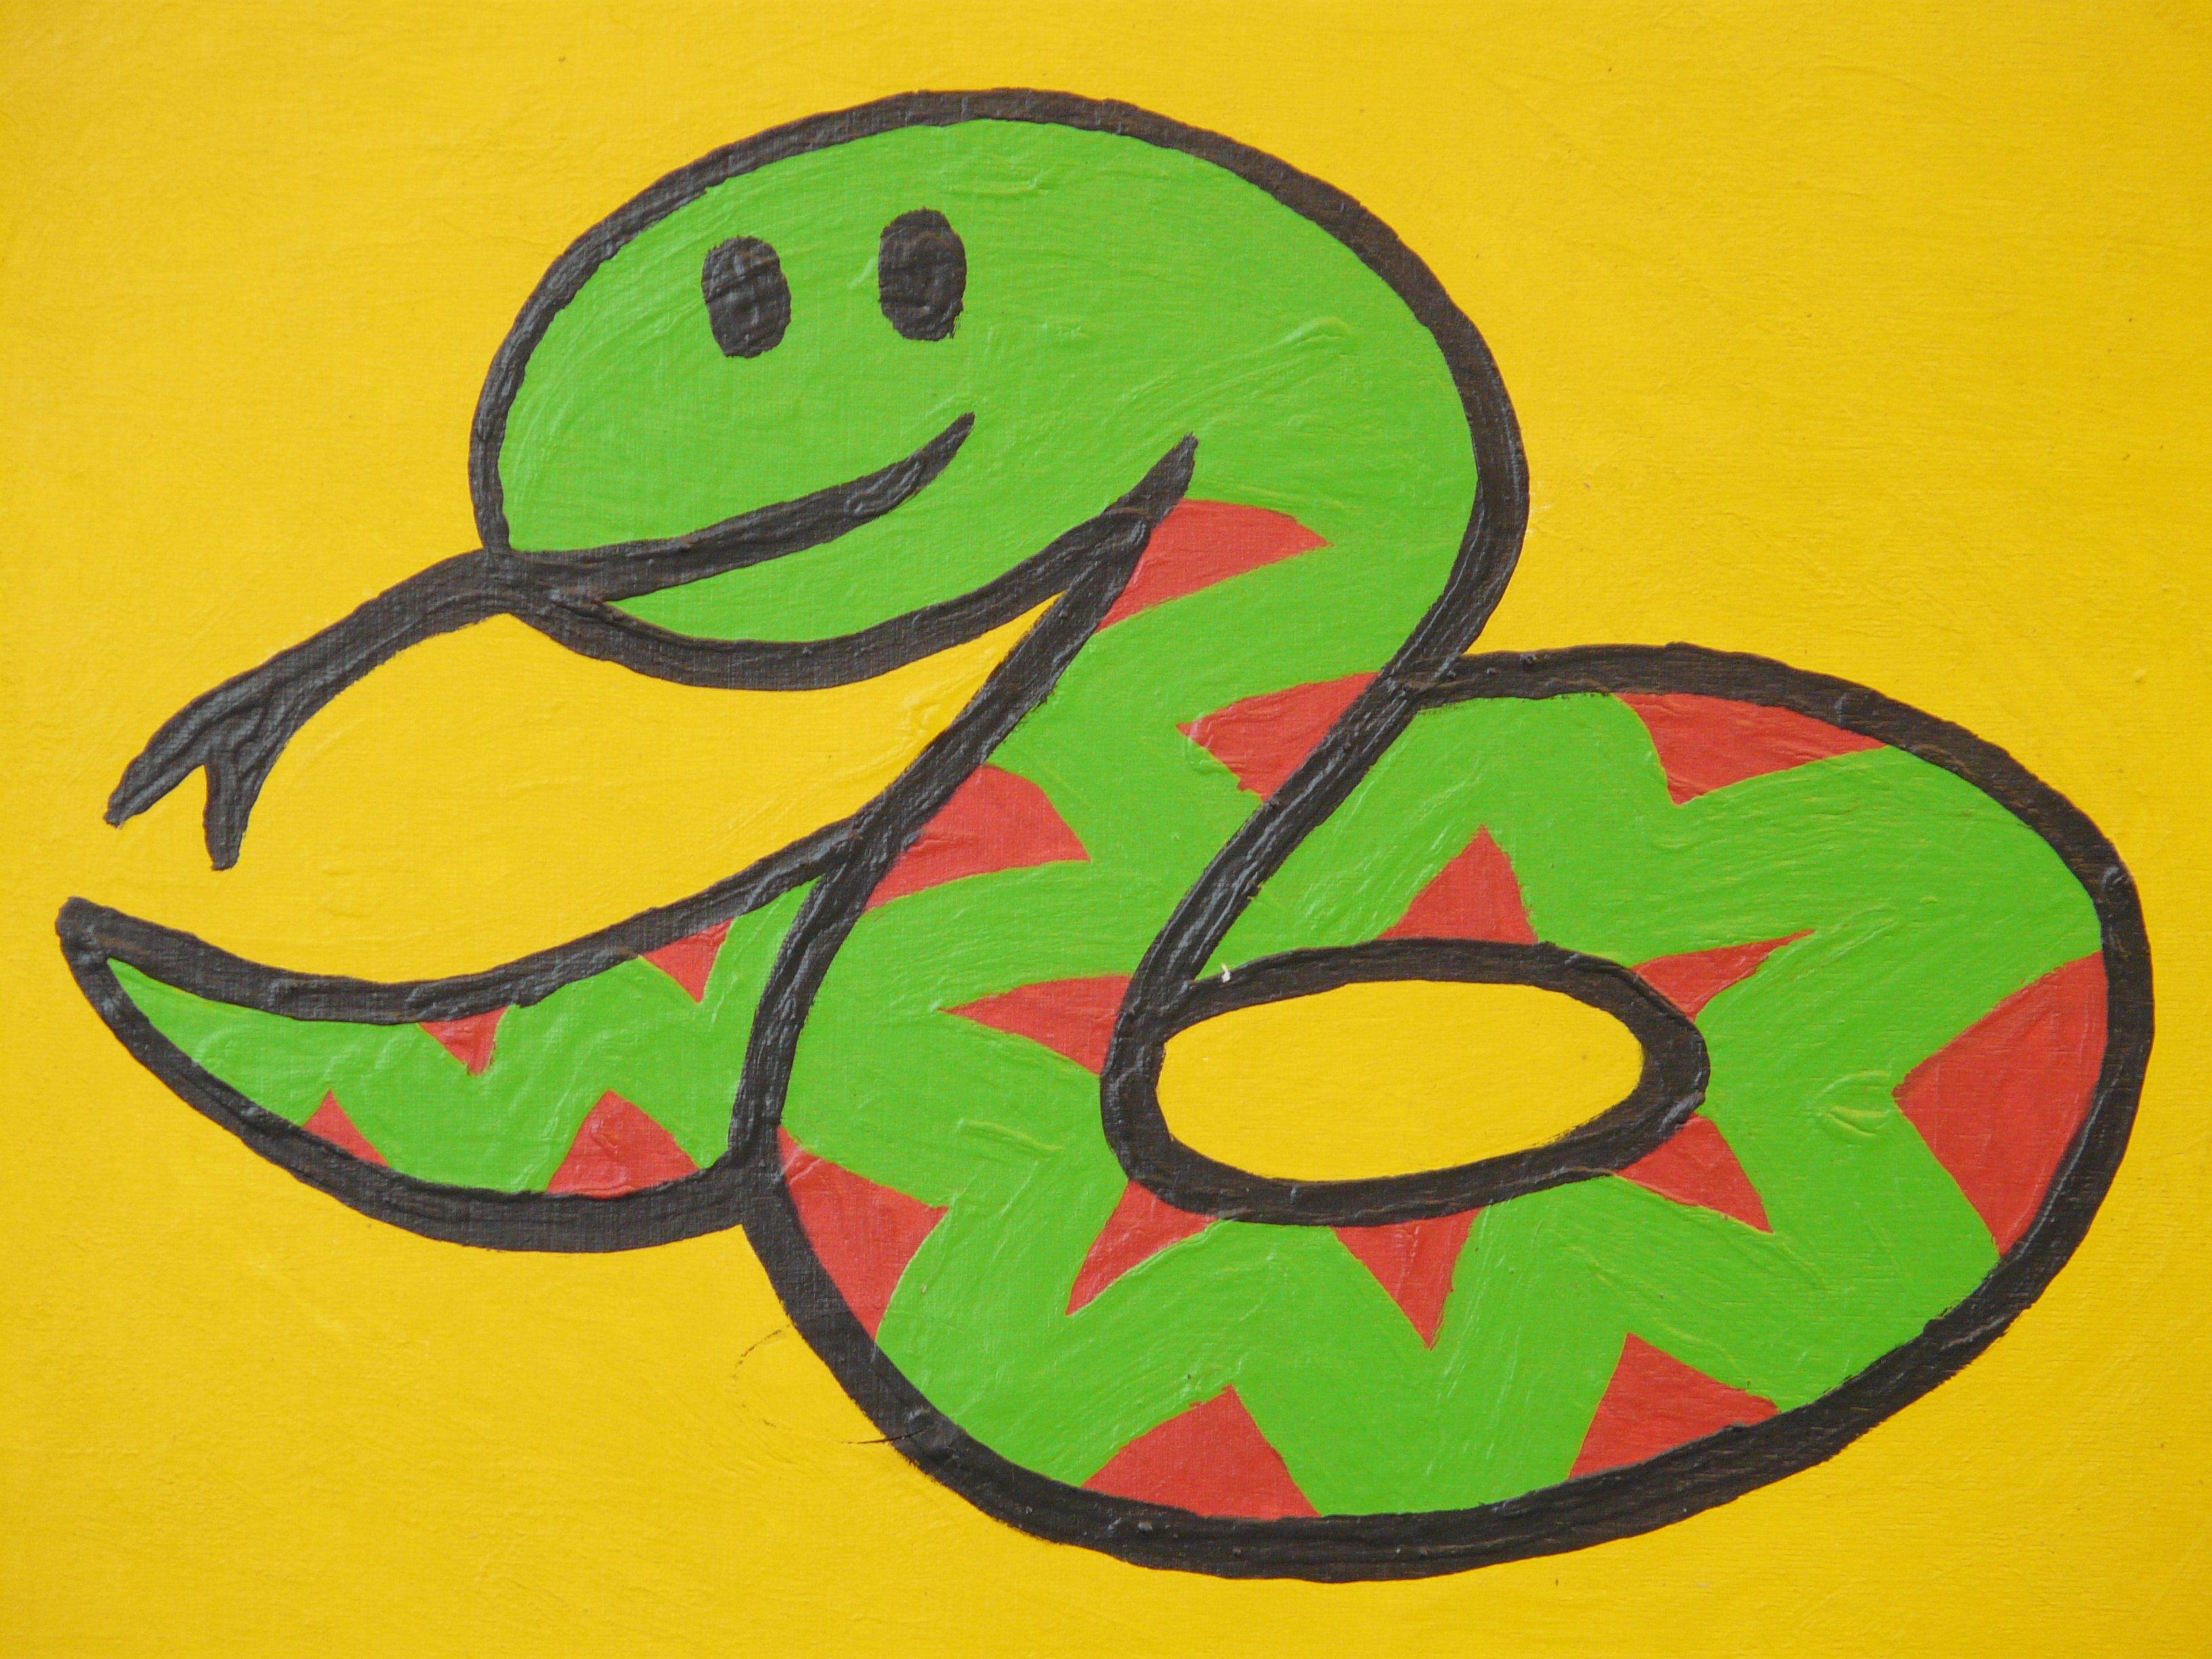
number, animal, line, symbol, paint, yellow, circle, font, art, figure, drawing, illustration, snake, funny, image, cartoon, cartoon character, modern art